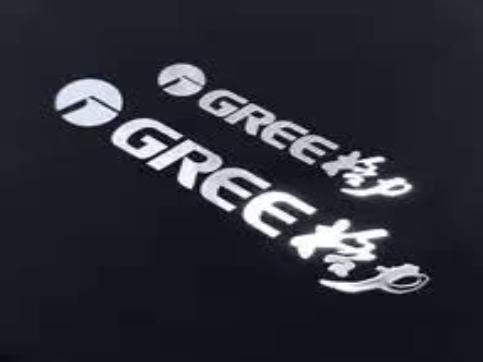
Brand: gree-3
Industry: Electronic